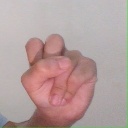
अक्षर: स